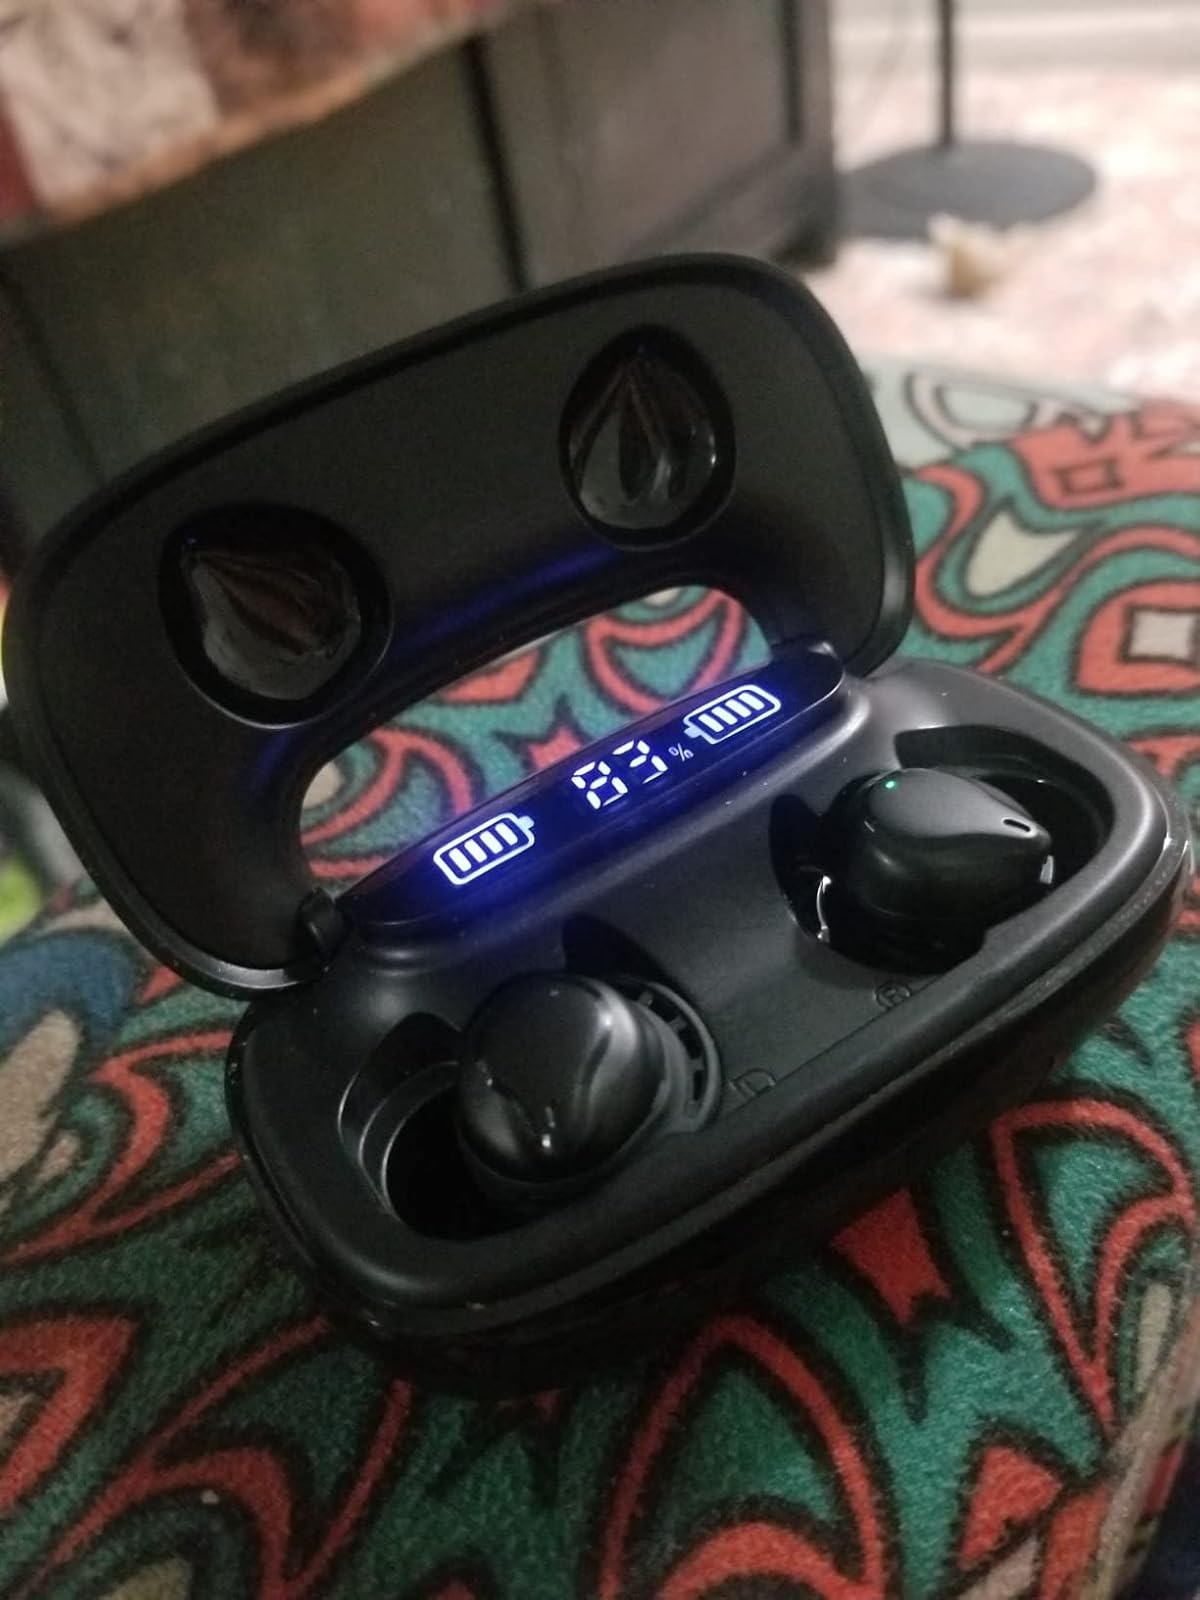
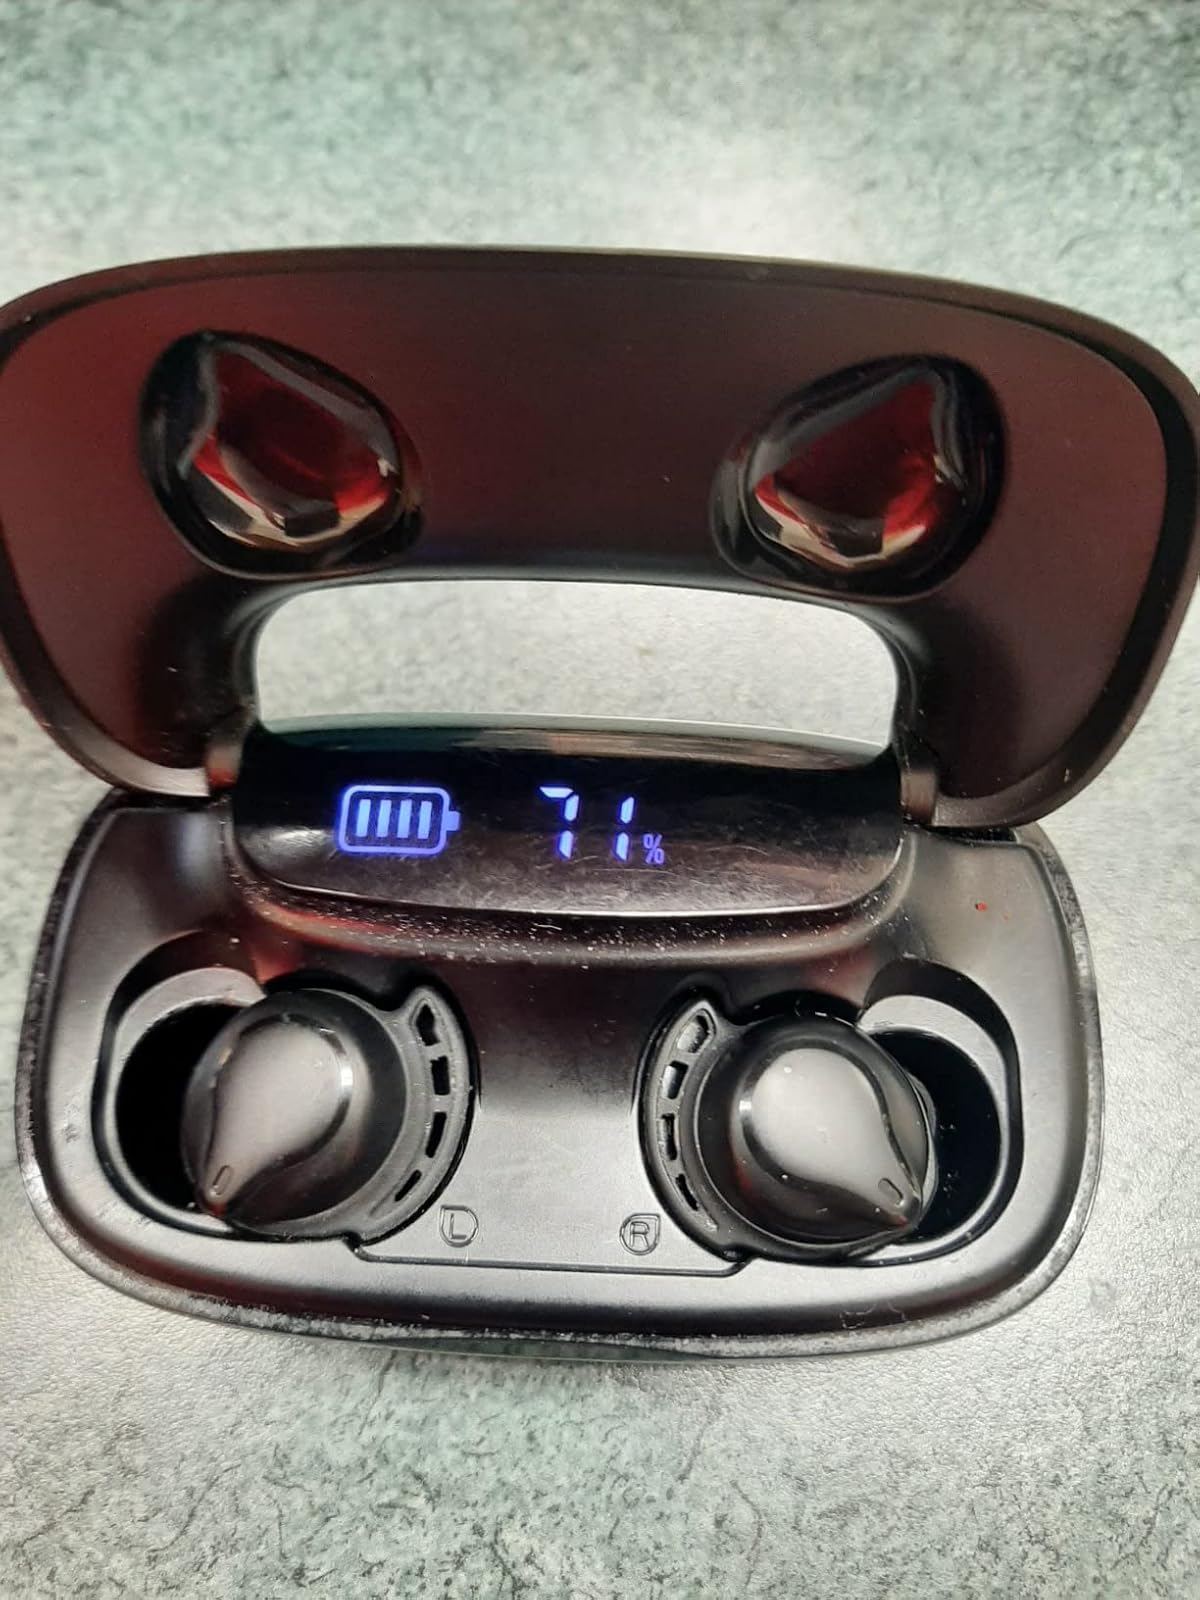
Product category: earbuds
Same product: yes